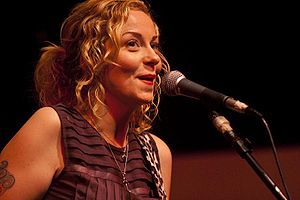
Anneke van Giersbergen
Anneke van Giersbergen er en hollandsk sangerinde bedst kendt som tidligere vokalist for bandet The Gathering. På nuværende tidspunkt er hun indvolveret i et projekt ved navn Agua de Annique. Hun har også arbejdet med andre grupper som Lawn, Farmer Boys, Ayreon, Napalm Death og Moonspell.